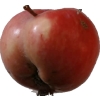
Label: Apple 10